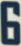
Number: 6